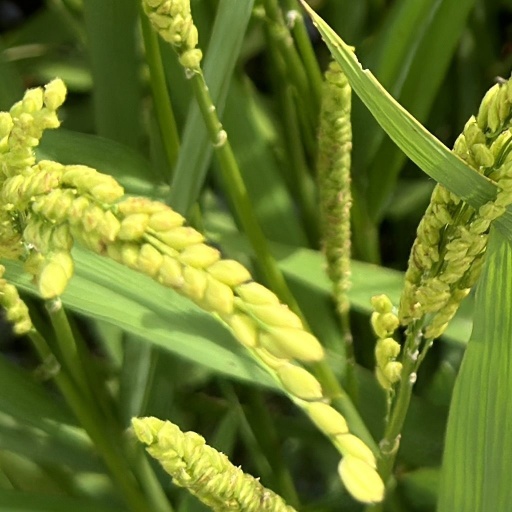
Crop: rice